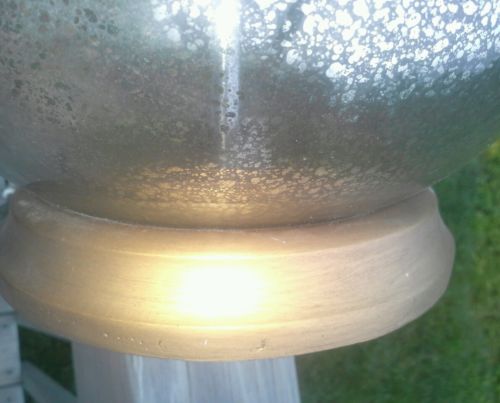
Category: lamp